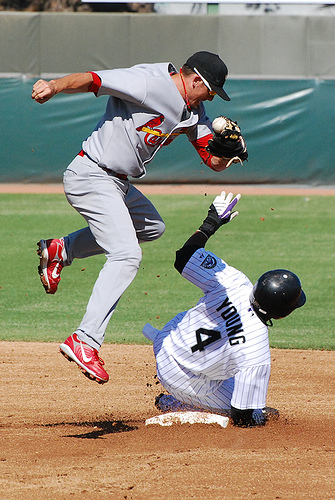
cầu thủ bắt bóng đang nhảy lên để né cầu thủ chạy gôn